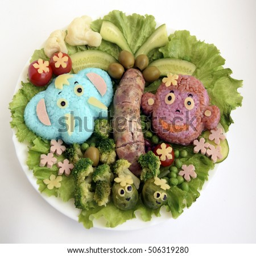
the monkey and elephant are made of rice .